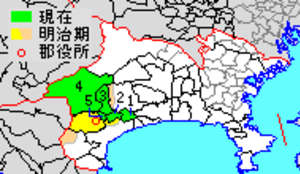
Le district d'Ashigarakami est un district de la préfecture de Kanagawa au Japon.